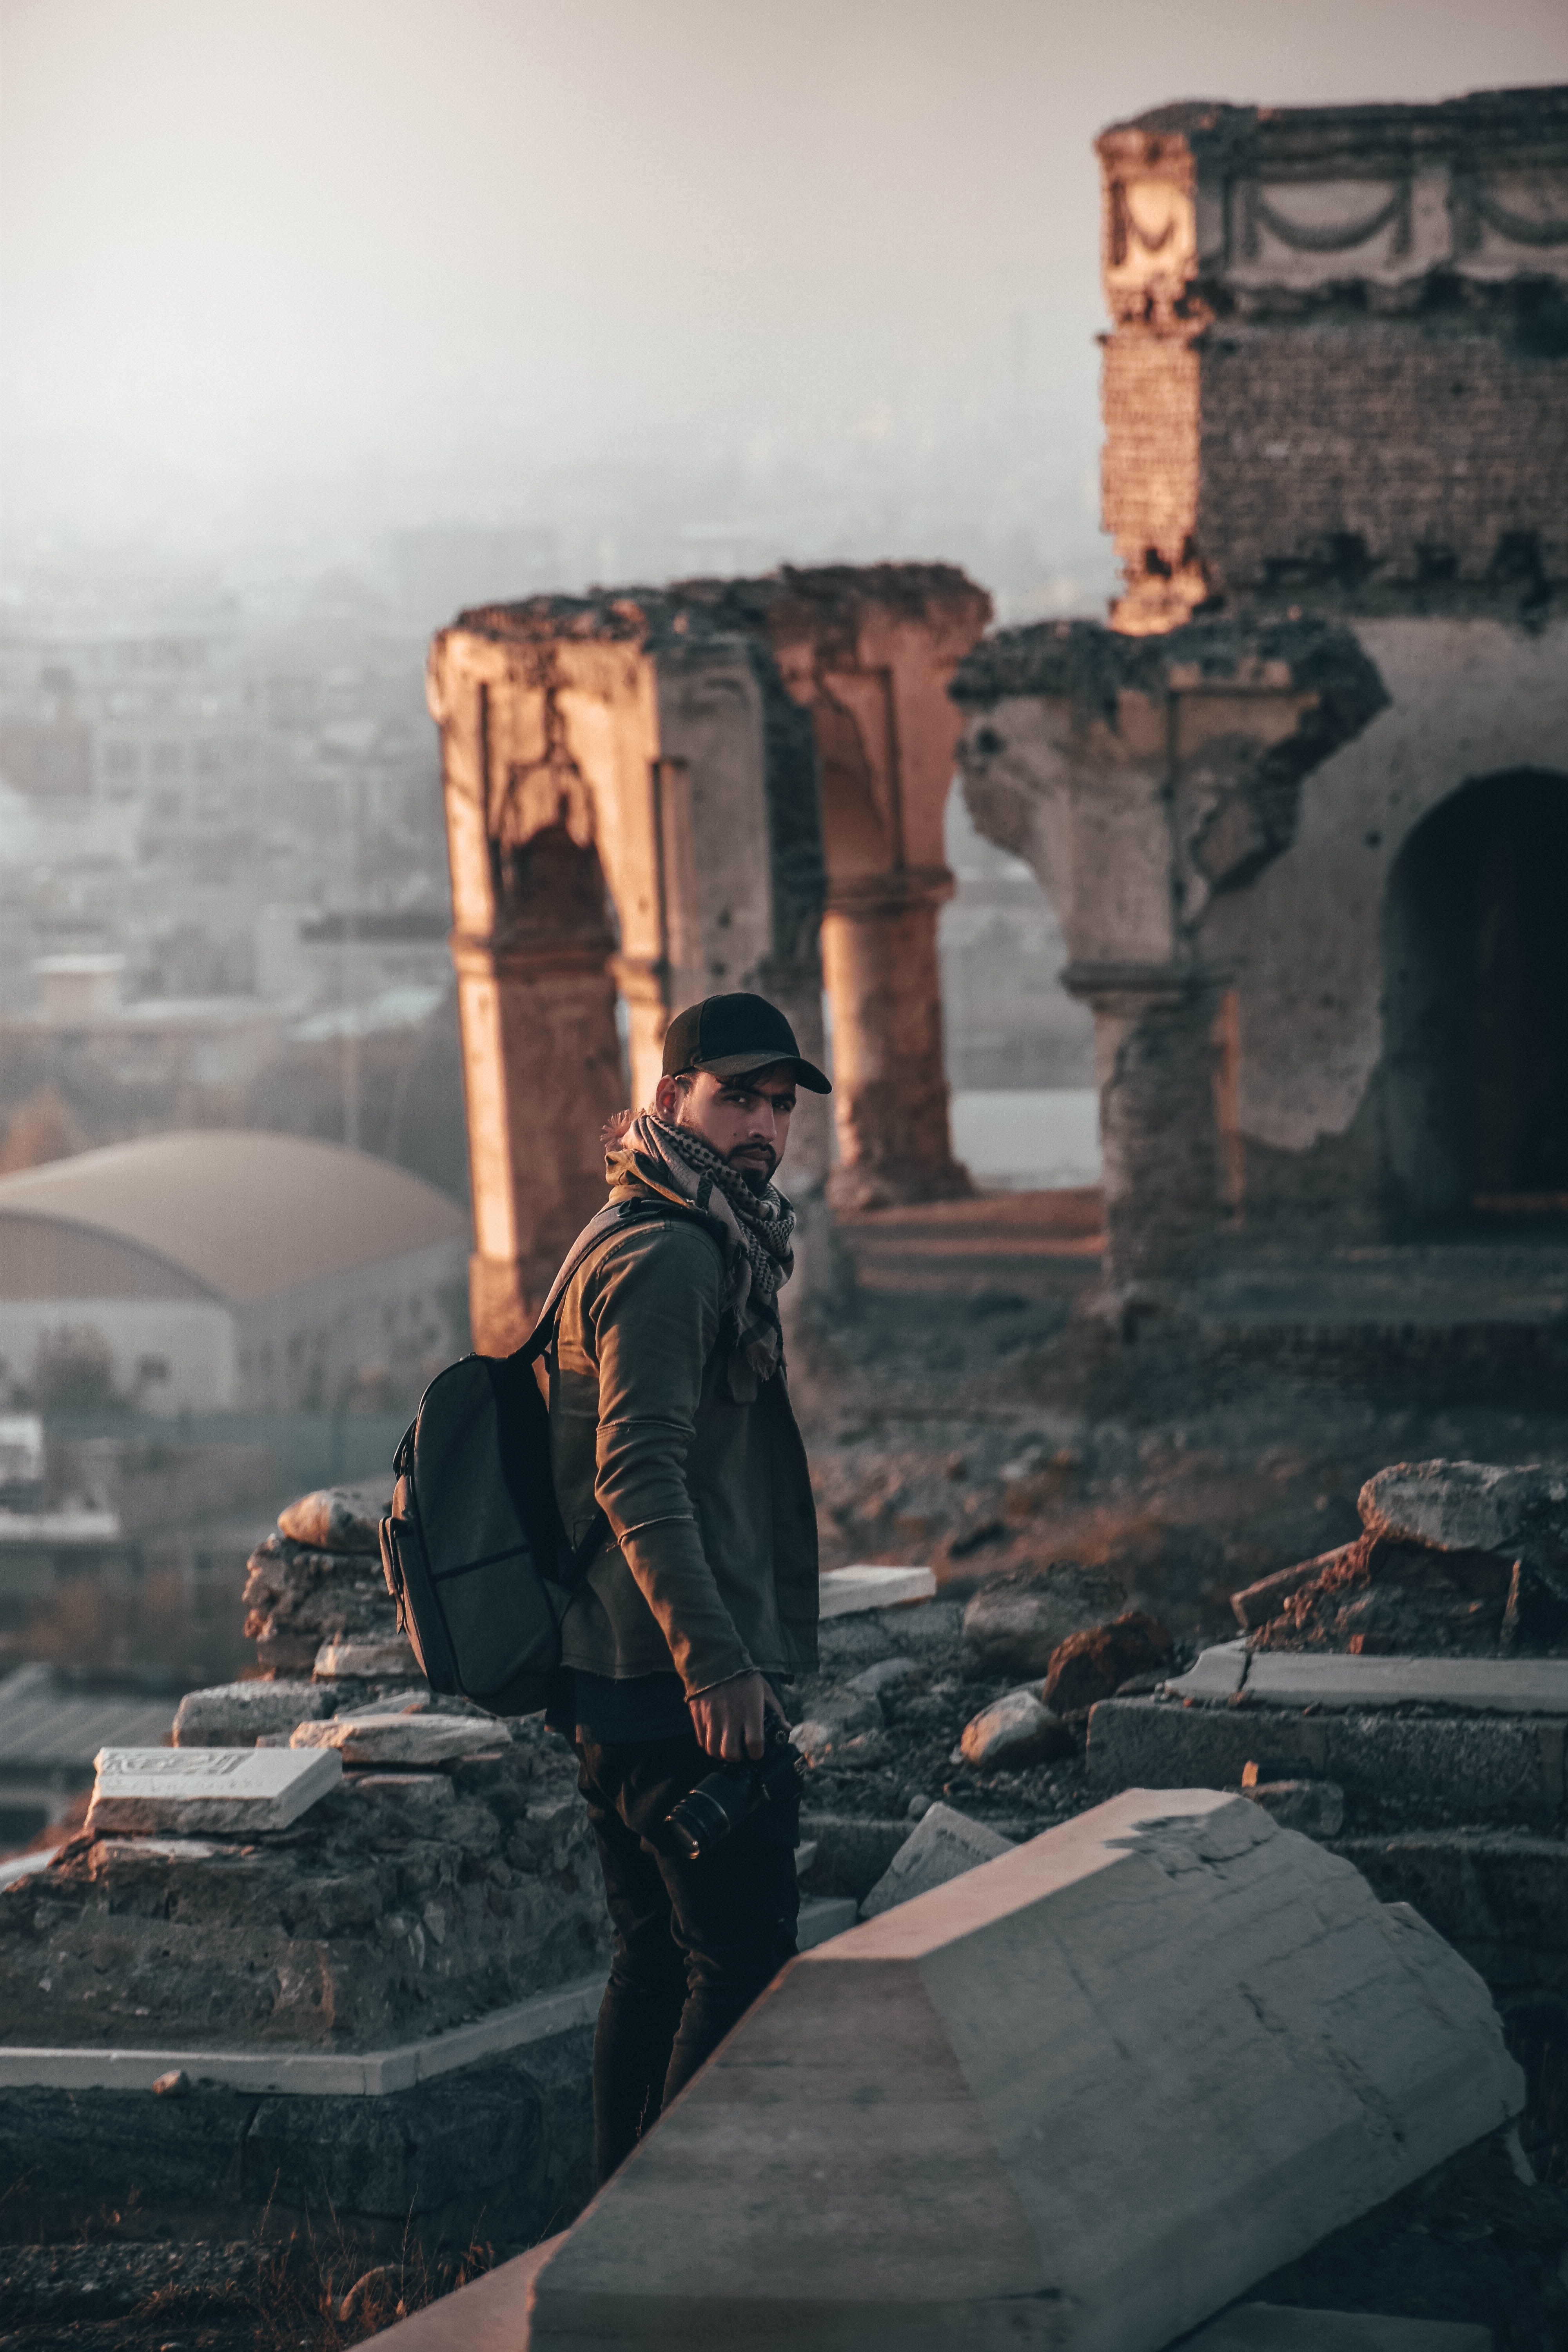
sky, temple, girl